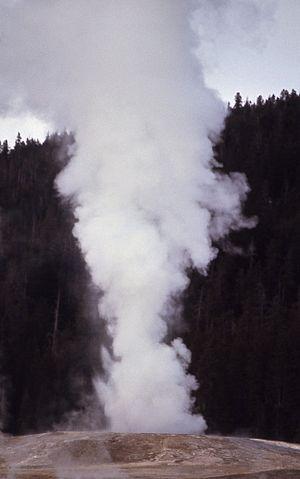
Giantess Geyser est un geyser de type « fontaine » situé dans le Upper Geyser Basin dans le parc national de Yellowstone aux États-Unis. Il est connu pour ses éruptions violentes et peu fréquentes de plusieurs jaillissements d'eau qui atteignent entre 30 et 61 m. Les éruptions se produisent généralement entre 2 et 6 fois par an. Les environs peuvent trembler à cause des explosions de vapeur provenant du sol juste avant les éruptions d'eau et/ou de vapeur. Deux éruptions peuvent se produire en une heure, avec une énorme phase de vapeur, puis l'activité continue pendant 4 à 48 heures.